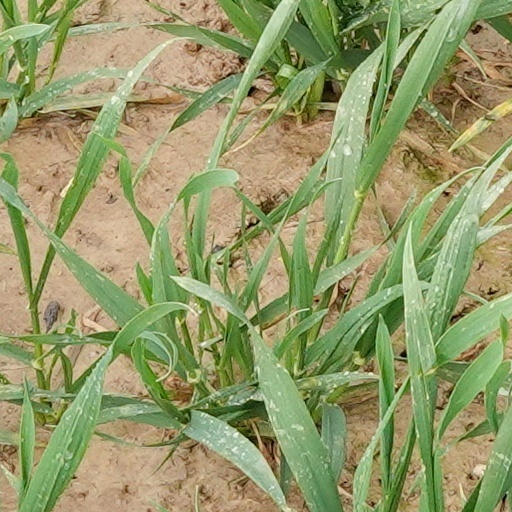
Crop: wheat